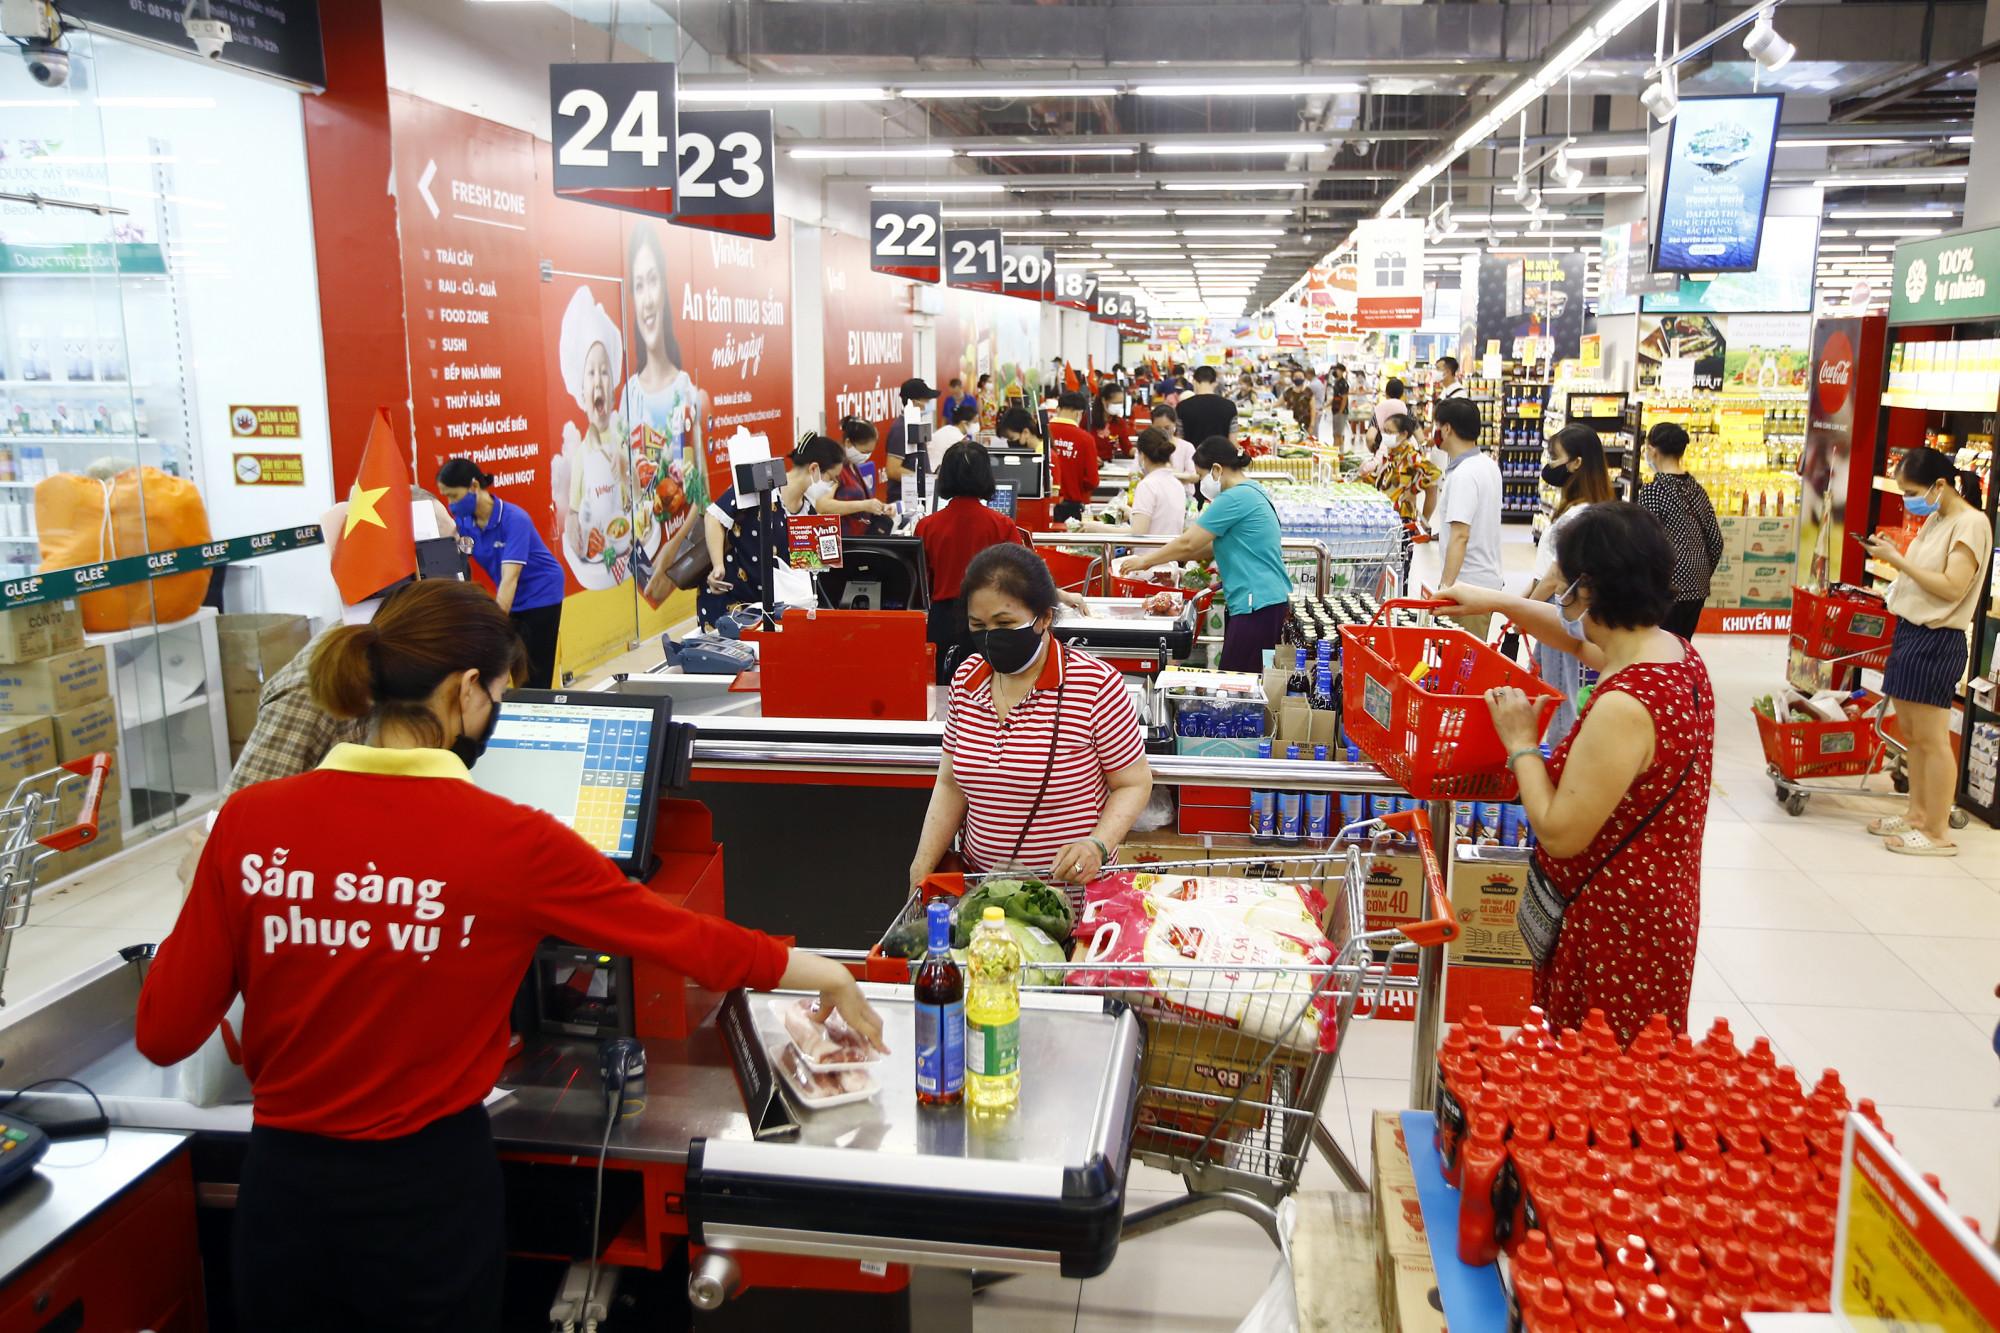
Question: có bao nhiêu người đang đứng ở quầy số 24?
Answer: có hai người đang đứng ở quầy 24